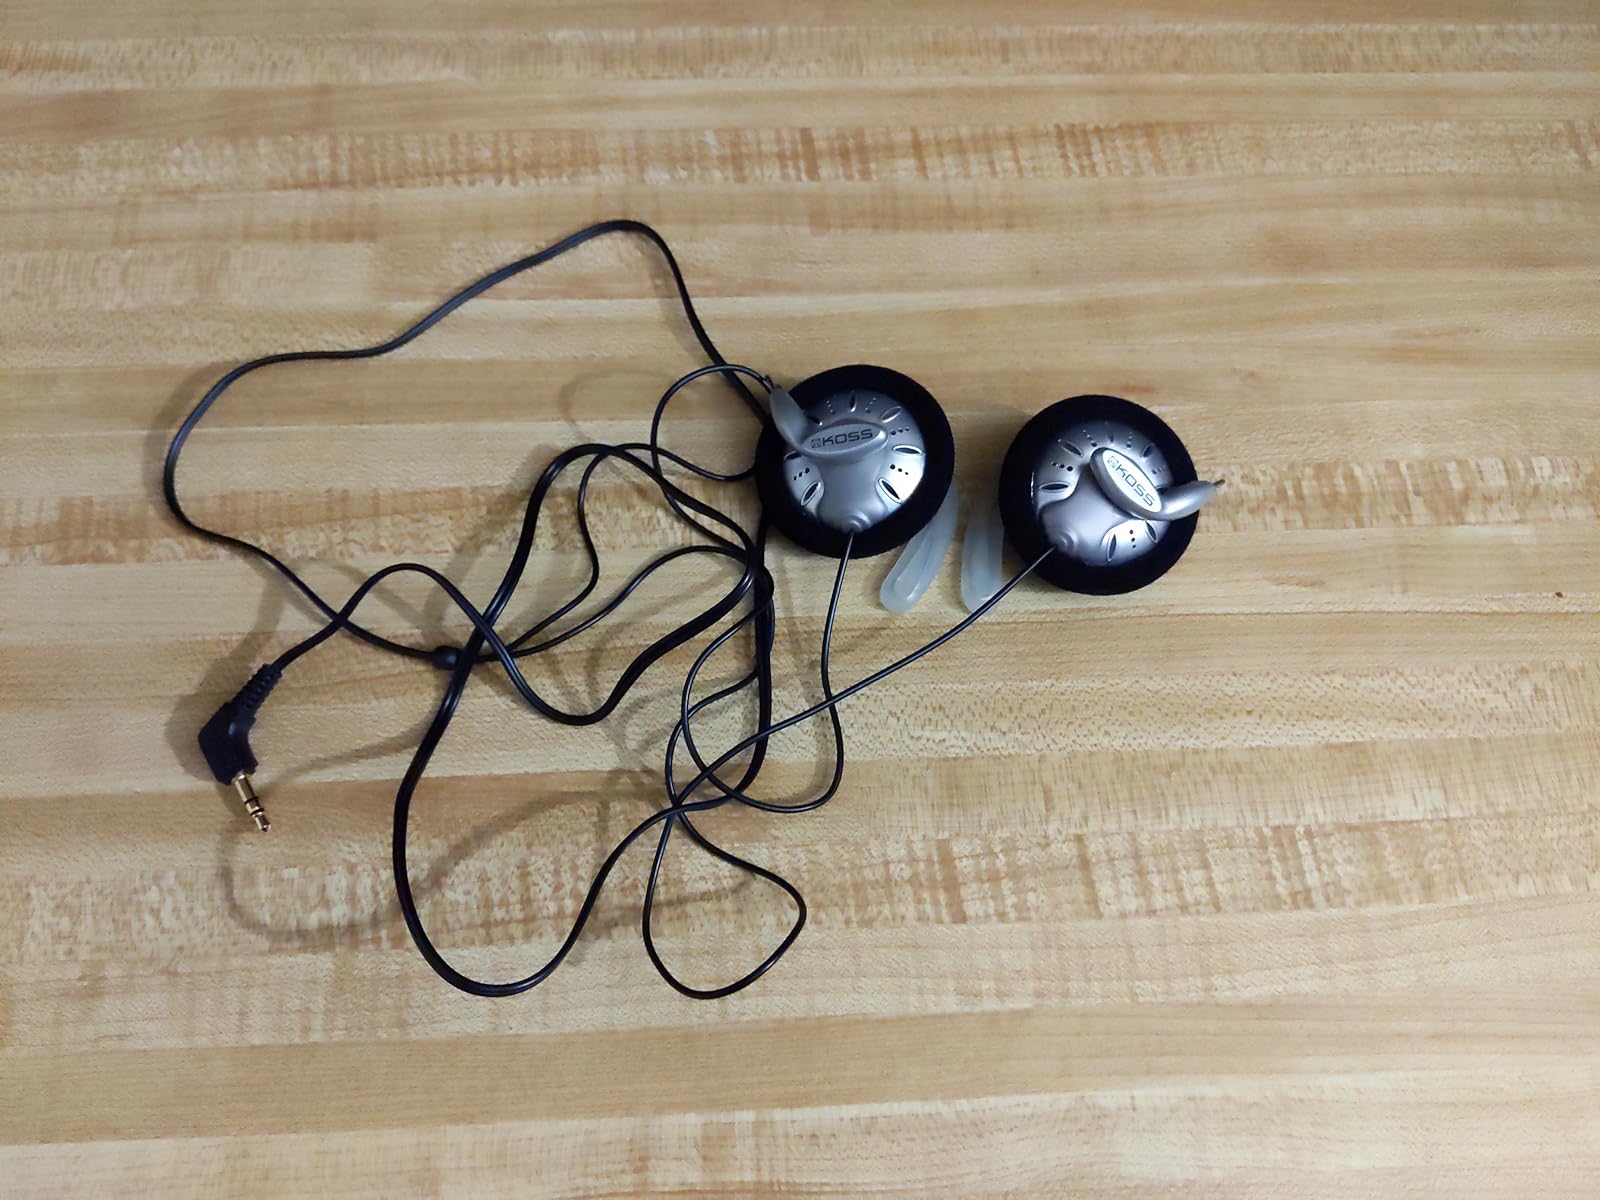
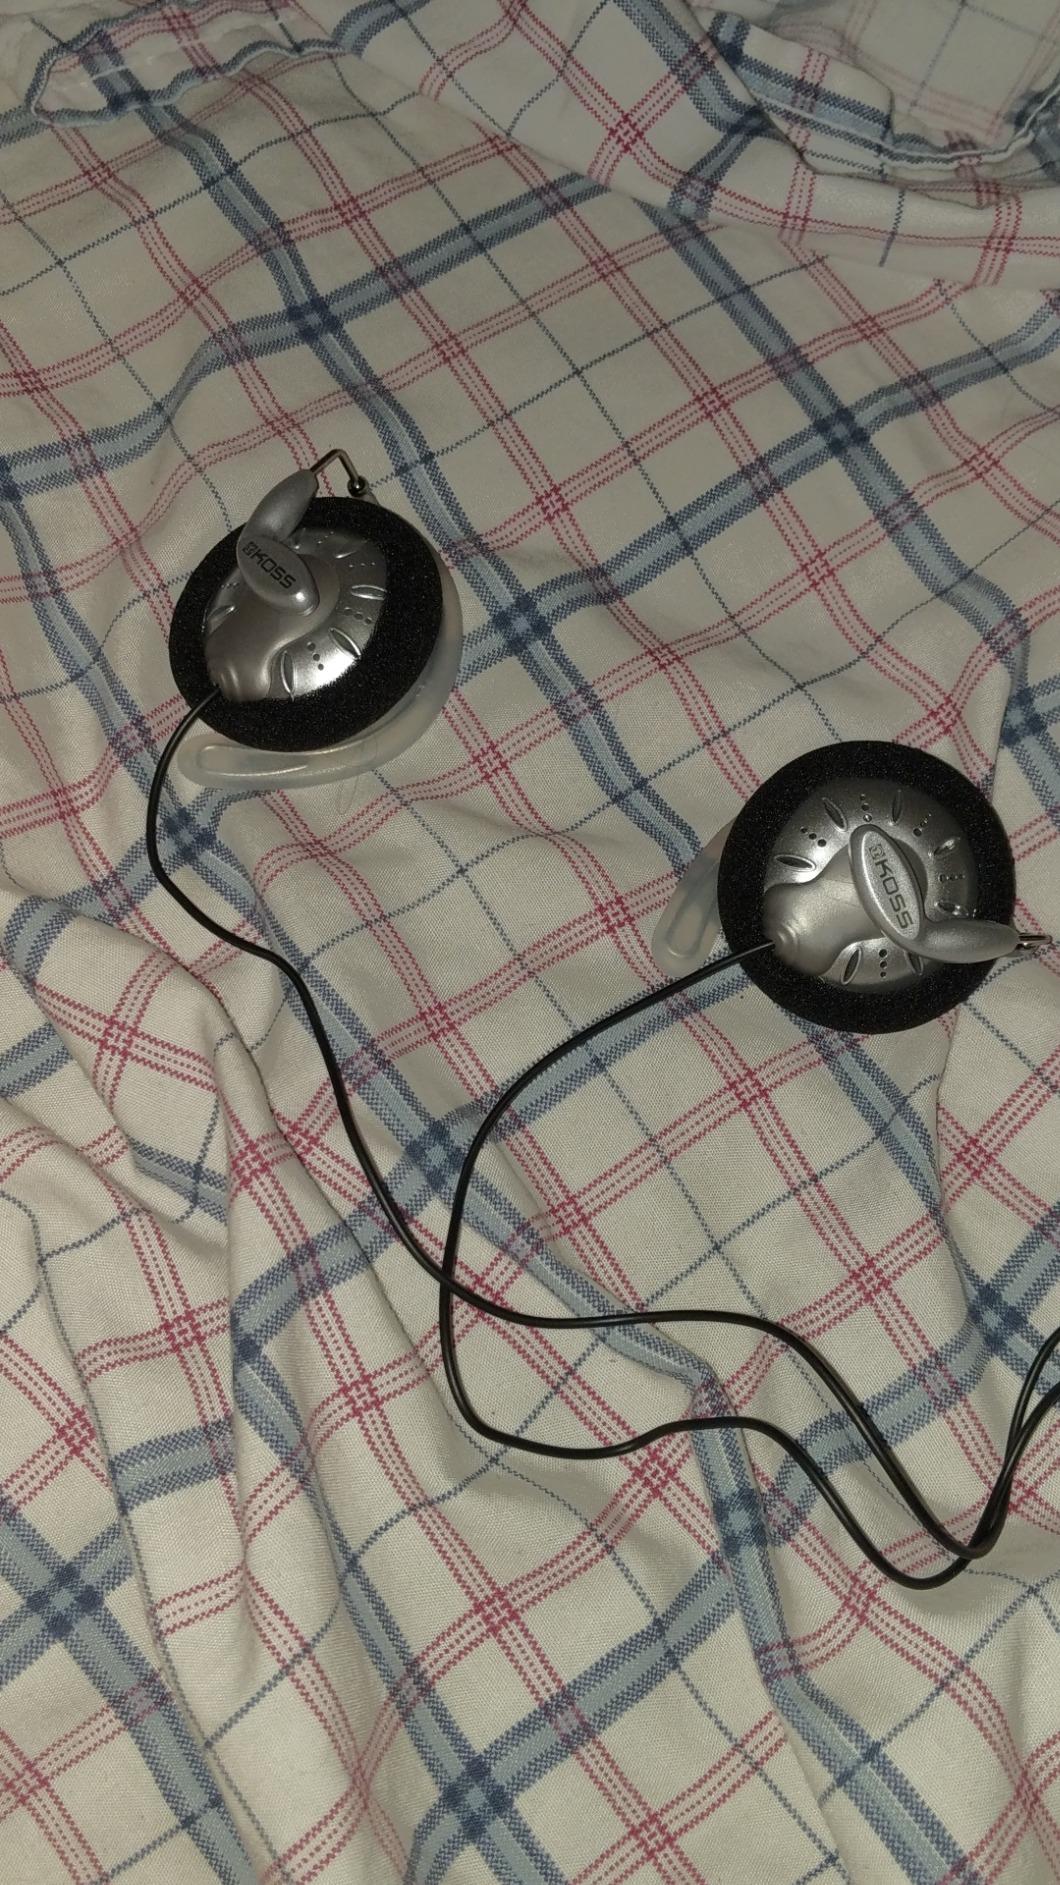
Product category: headphones
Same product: yes